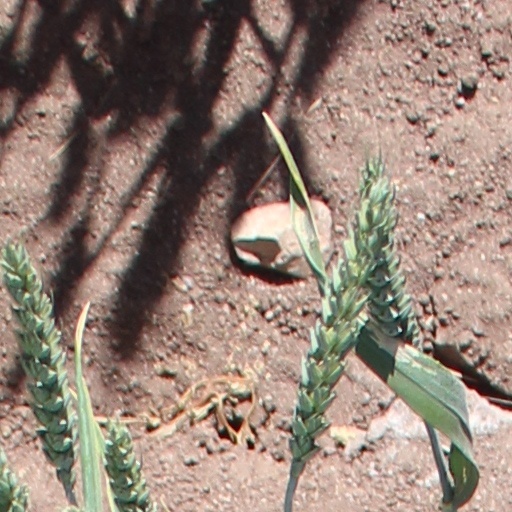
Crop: wheat